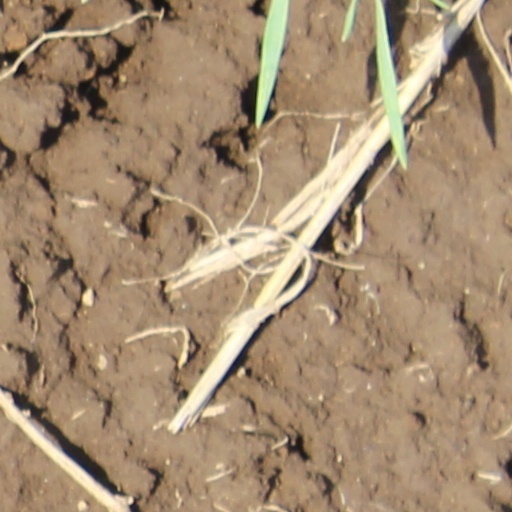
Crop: wheat